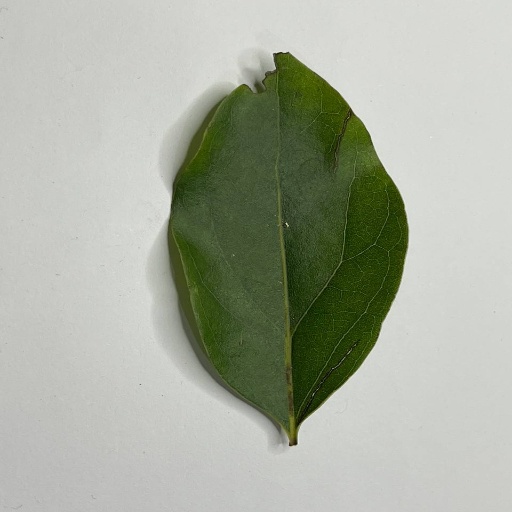
Species: Camphor
Leaf condition: Healthy Leaf